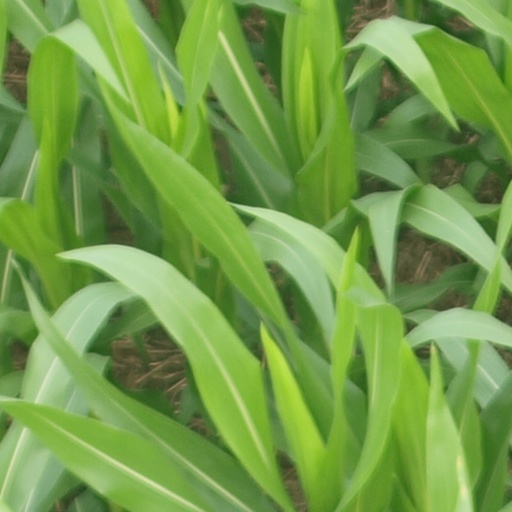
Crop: maize; corn